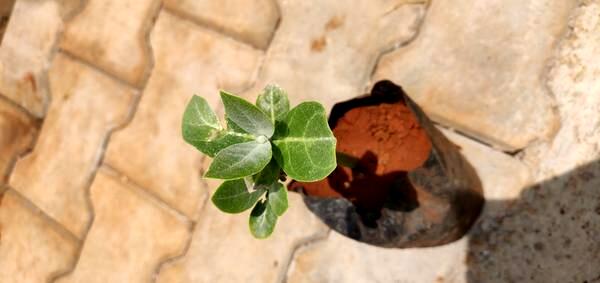
Plant: Ekka